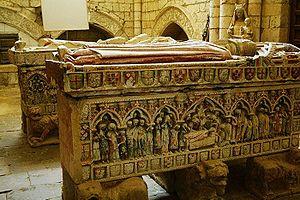
Philippe de Castille, né en 1231, mort le 28 novembre 1274, fils de Ferdinand III de Castille et de sa première épouse, la reine Béatrice de Souabe, est un infant de Castille. Seigneur de Valdecorneja, il devint selon certaines sources chevalier de l'ordre du Temple. C'est dans une des églises de ce dernier, Sainte-Marie-la-Blanche à Villalcázar de Sirga, qu'il reçut sa sépulture.